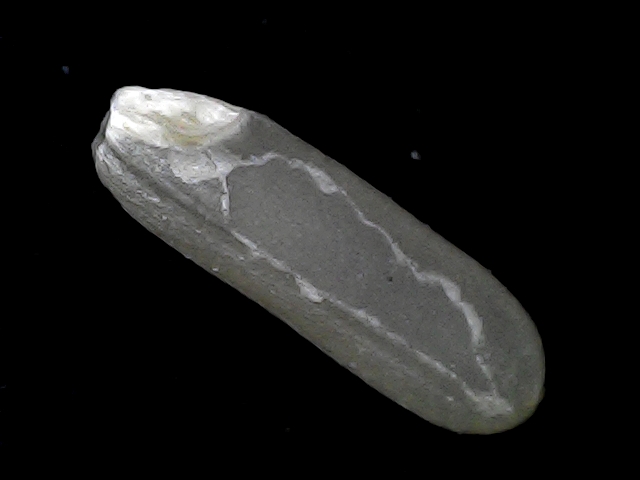
Rice variety: BD75